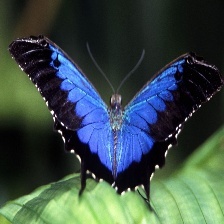
Species: ULYSES